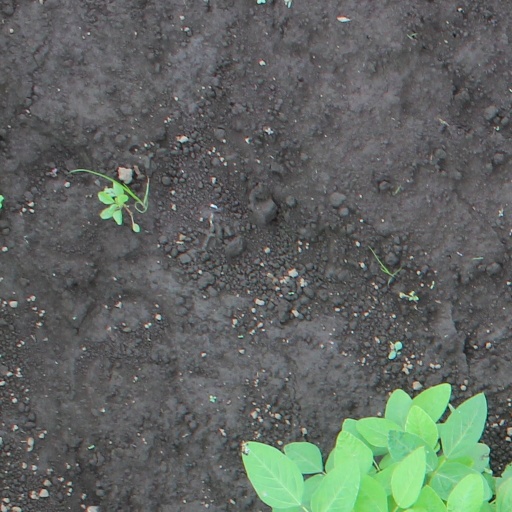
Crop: soybean